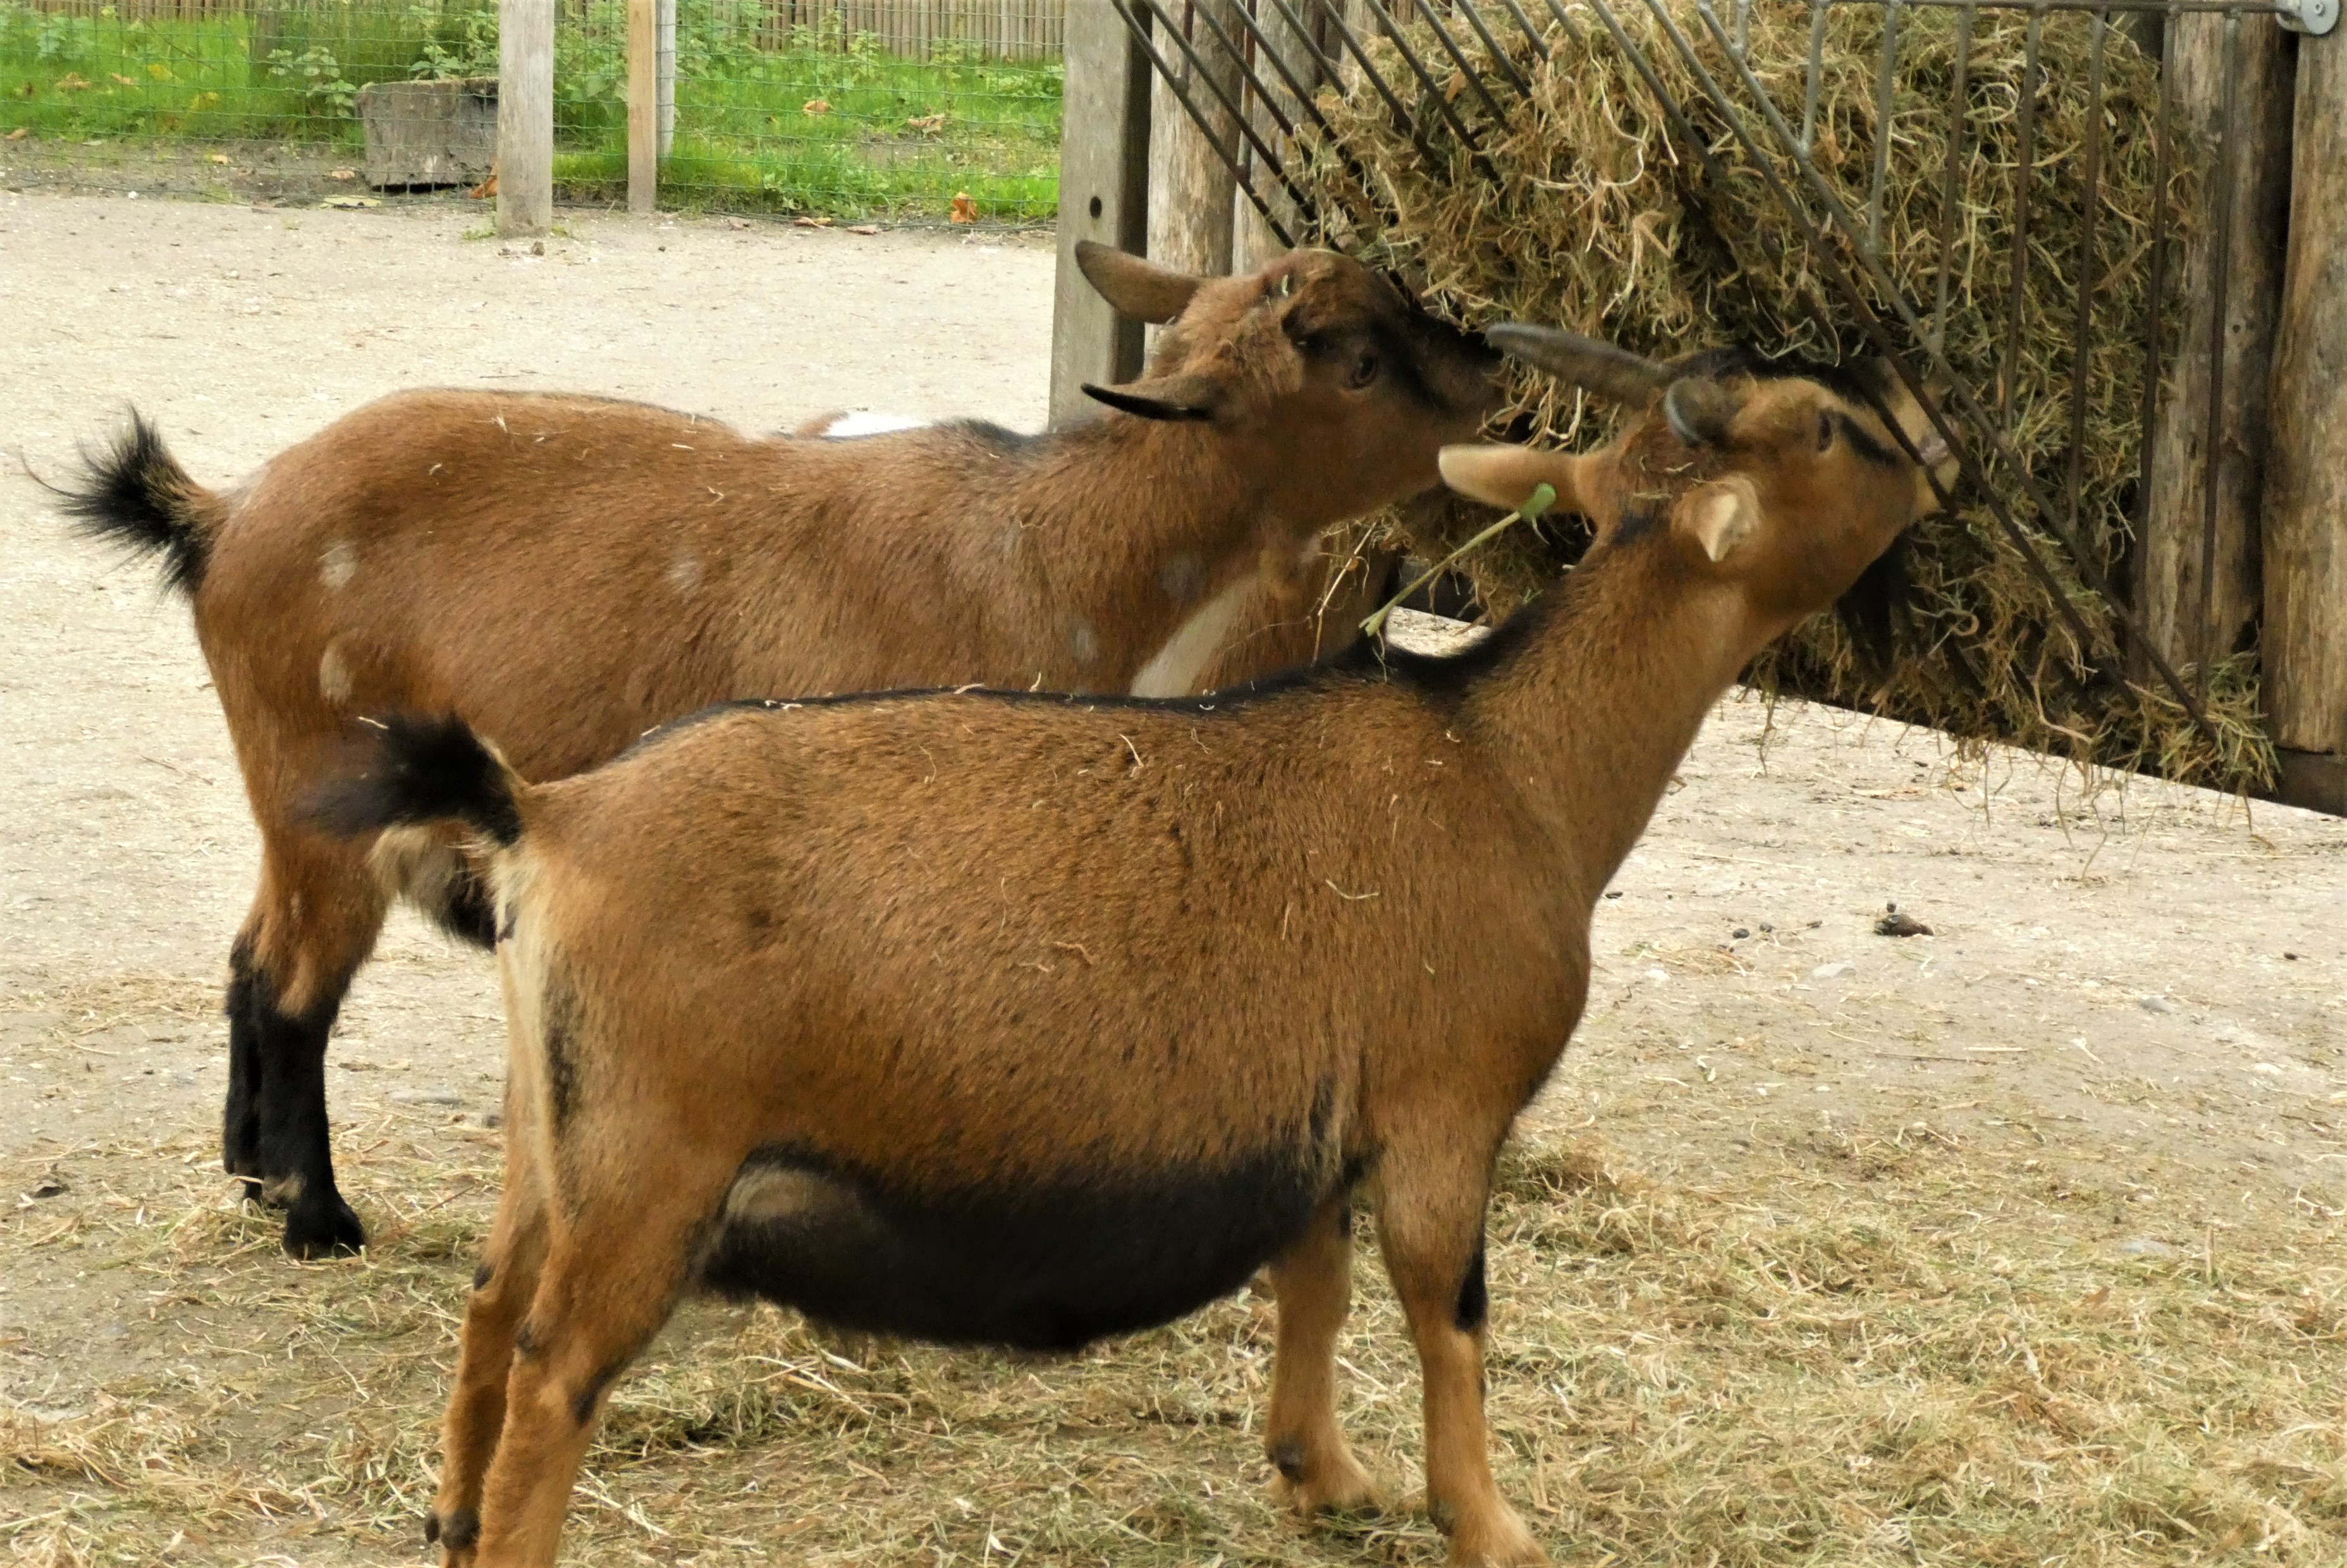
goats, cattle, animals, mammals, petting zoo, spring, nature, working animal, plant, terrestrial animal, fawn, snout, goat antelope, goat, livestock, herd, landscape, horn, pasture, bovine, wildlife, fur, cow goat family, human leg, sheep, fence